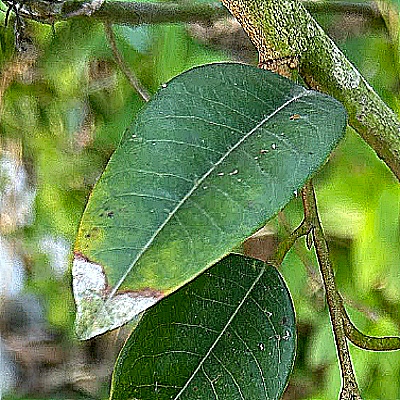
Label: Leaf_Blight